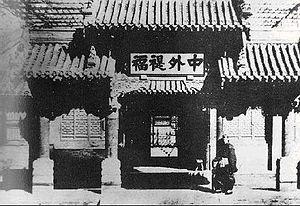
Le Zongli Yamen est l'organisme gouvernemental chargé de la politique étrangère de la Chine à la fin de la dynastie Qing. Établi par le prince Gong en 1861 après la Convention de Pékin, il est aboli en 1901 et remplacé par un Bureau des Affaires étrangères ayant le niveau d'un ministère.